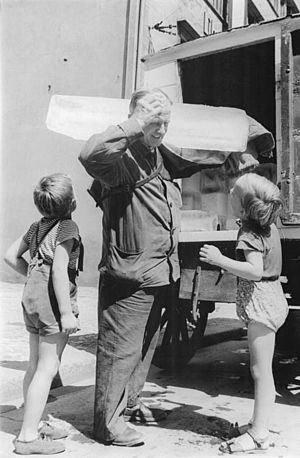
Ismand
En ismand og barn i Berlin år 1957.
En ismand var i det sene 1800-tal og indtil midten af 1900-tallet en profession. Ismanden leverede is direkte til de enkelte hushold, som brugerne så kunne bruge i isskabe til at nedkøle levnedsmidler. I nogle tilfælde hentede brugerne is på ismejeriet, en lokal butik, i stedet for at få isen bragt af en ismand.